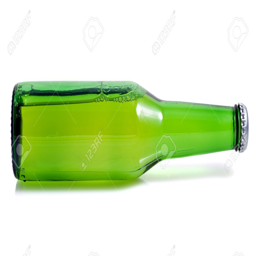
green beer bottle in a horizontal position on a white background stock photo